Susan K. Gregurick

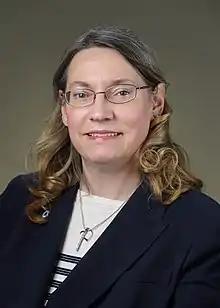
Gregurick in 2014

Susan Kathryn Gregurick is an American computational chemist. She is the associate director for data science at the National Institutes of Health (NIH). Gregurick is the director of the NIH Office of Data Science Strategy.